Battle of Turtucaia

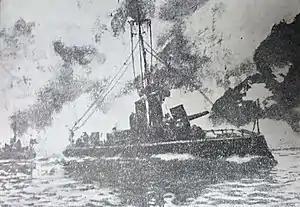
Romanian gunboats providing fire support for the Turtucaia garrison

Early on the morning of 2 September the Bulgarian Third Army crossed the Romanian border along its entire length, and its left wing began closing on the fortress. Colonel Kaufman's German-Bulgarian detachment advanced against Sector I (West) of the fortress, pushing back the weak Romanian vanguards and taking up positions to the east of the village of Turcsmil, where they were halted by strong Romanian artillery fire from the Danube Flotilla and batteries on the river islands. The 4th Preslav Division, delivering the main attack in Sector II (South), quickly overran the Romanian outposts, the Romanian soldiers retreating so fast that none were captured. The division advanced between 15 and 23 km and came within 2.7 kilometers of the main defensive line, while shortening its front from 20 to 10 kilometers. Meanwhile, in Sector III (East) the Bulgarian 1/1 Infantry Brigade met no resistance at all, as the Romanian commander had pulled his troops behind the main defensive line before coming under attack.